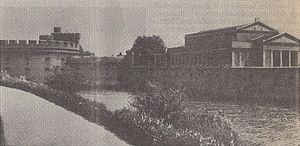
Friedrich Lahrs
Kunsthalle Königsberg (t.h.)
Friedrich Lahrs var en østpreussisk arkitekt, kunsthistoriker og højskolelærer. Hans mest berømmede værker tæller kunstakademiet i Königsberg og Immanuel Kants mausoleum.